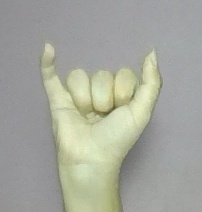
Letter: ya